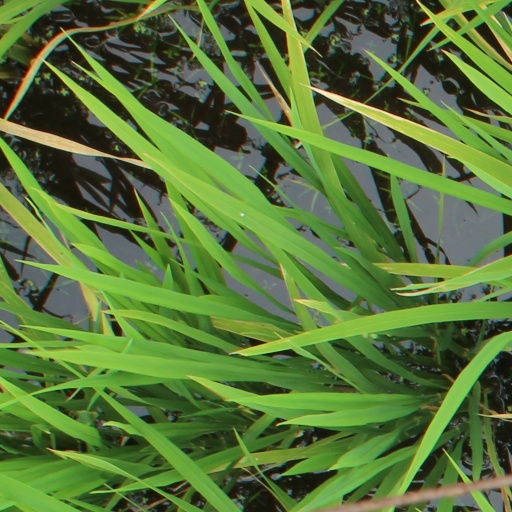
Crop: rice